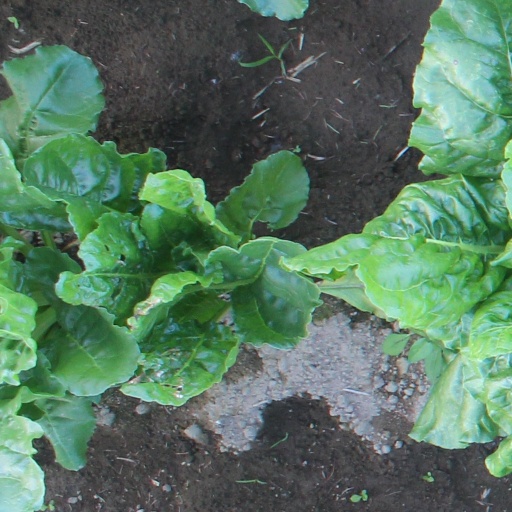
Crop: sugar beet